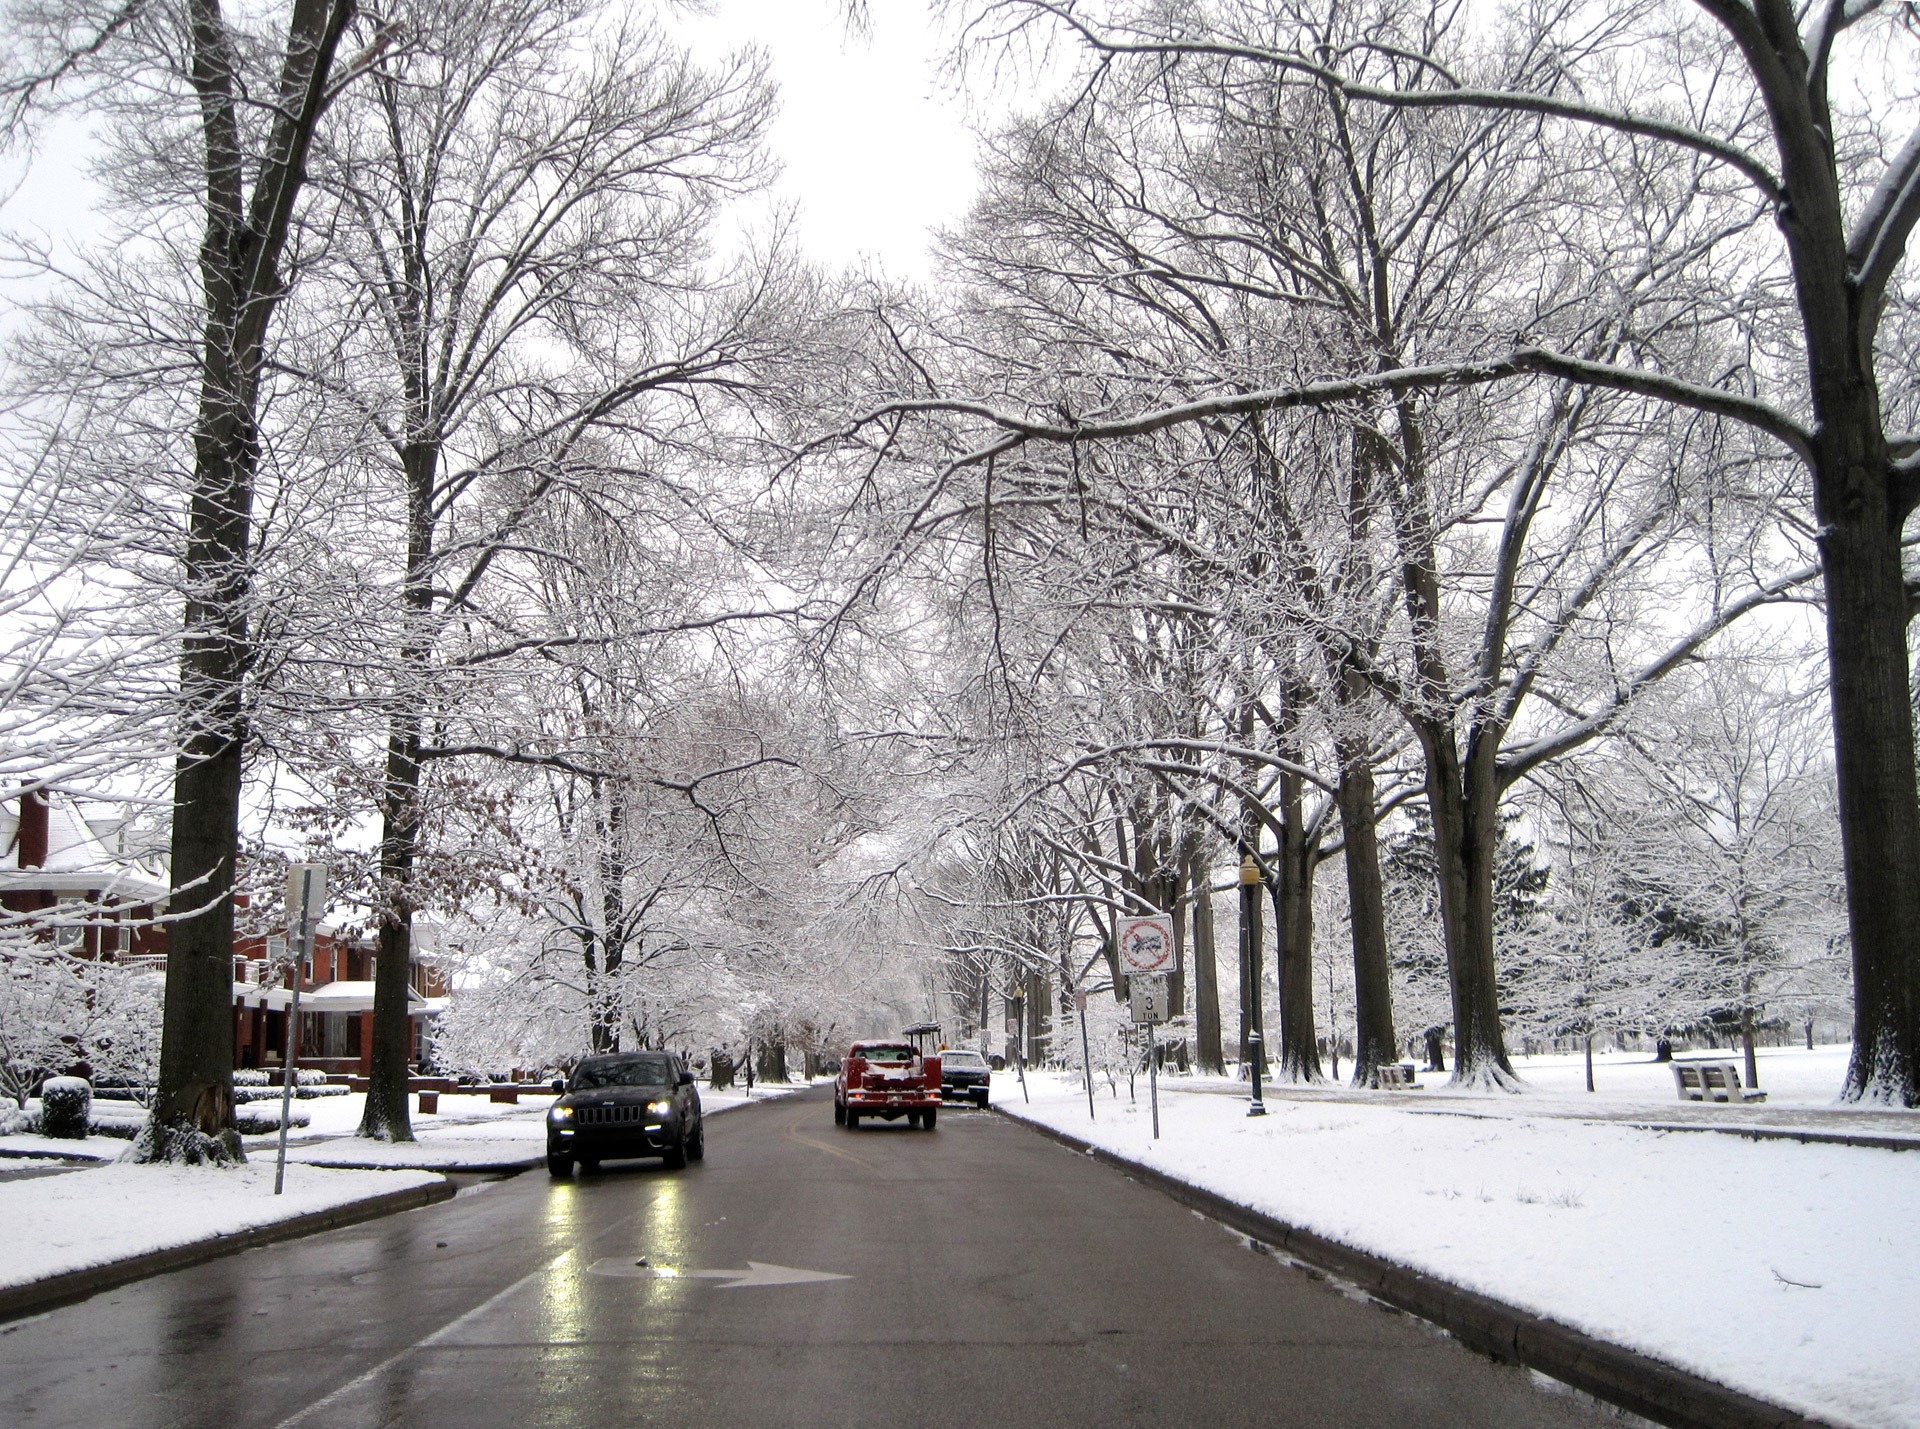
tree, outdoor, snow, cold, winter, black and white, traffic, street, car, town, view, highway, urban, travel, transportation, weather, snowy, monochrome, season, scene, blizzard, huntington, freezing, winter storm, rain and snow mixed